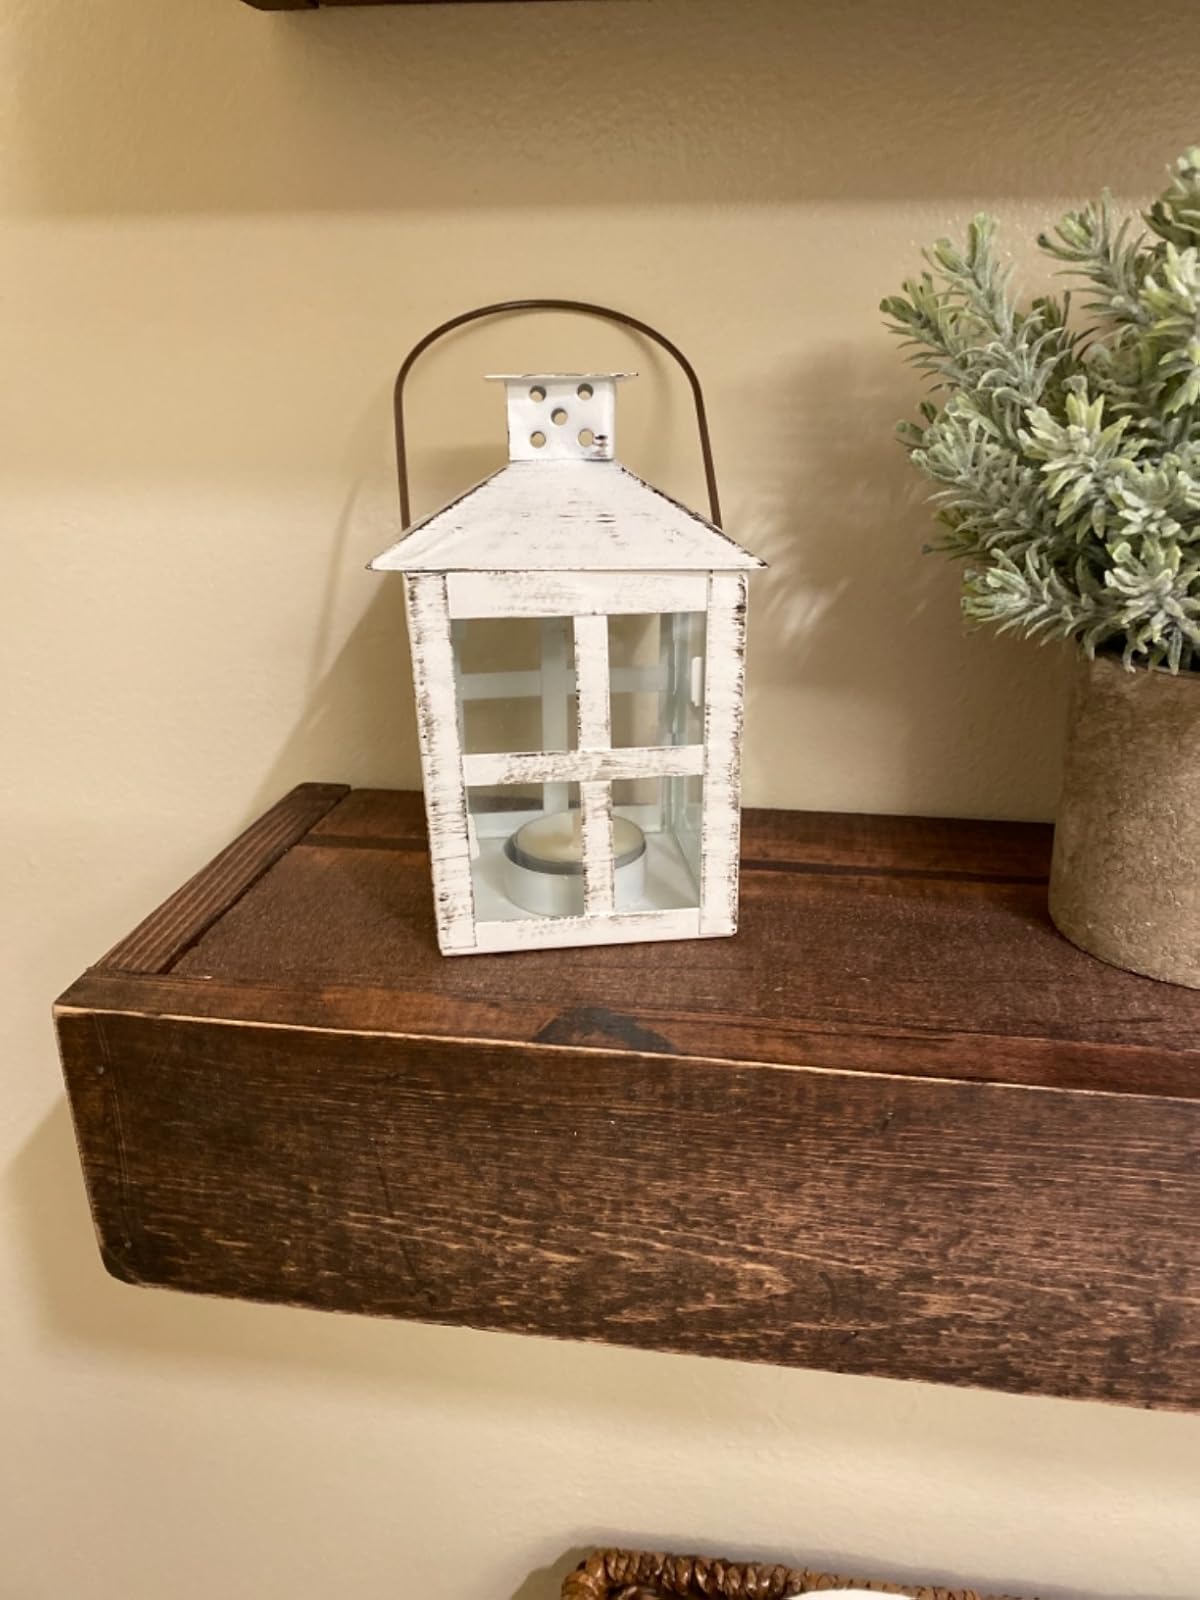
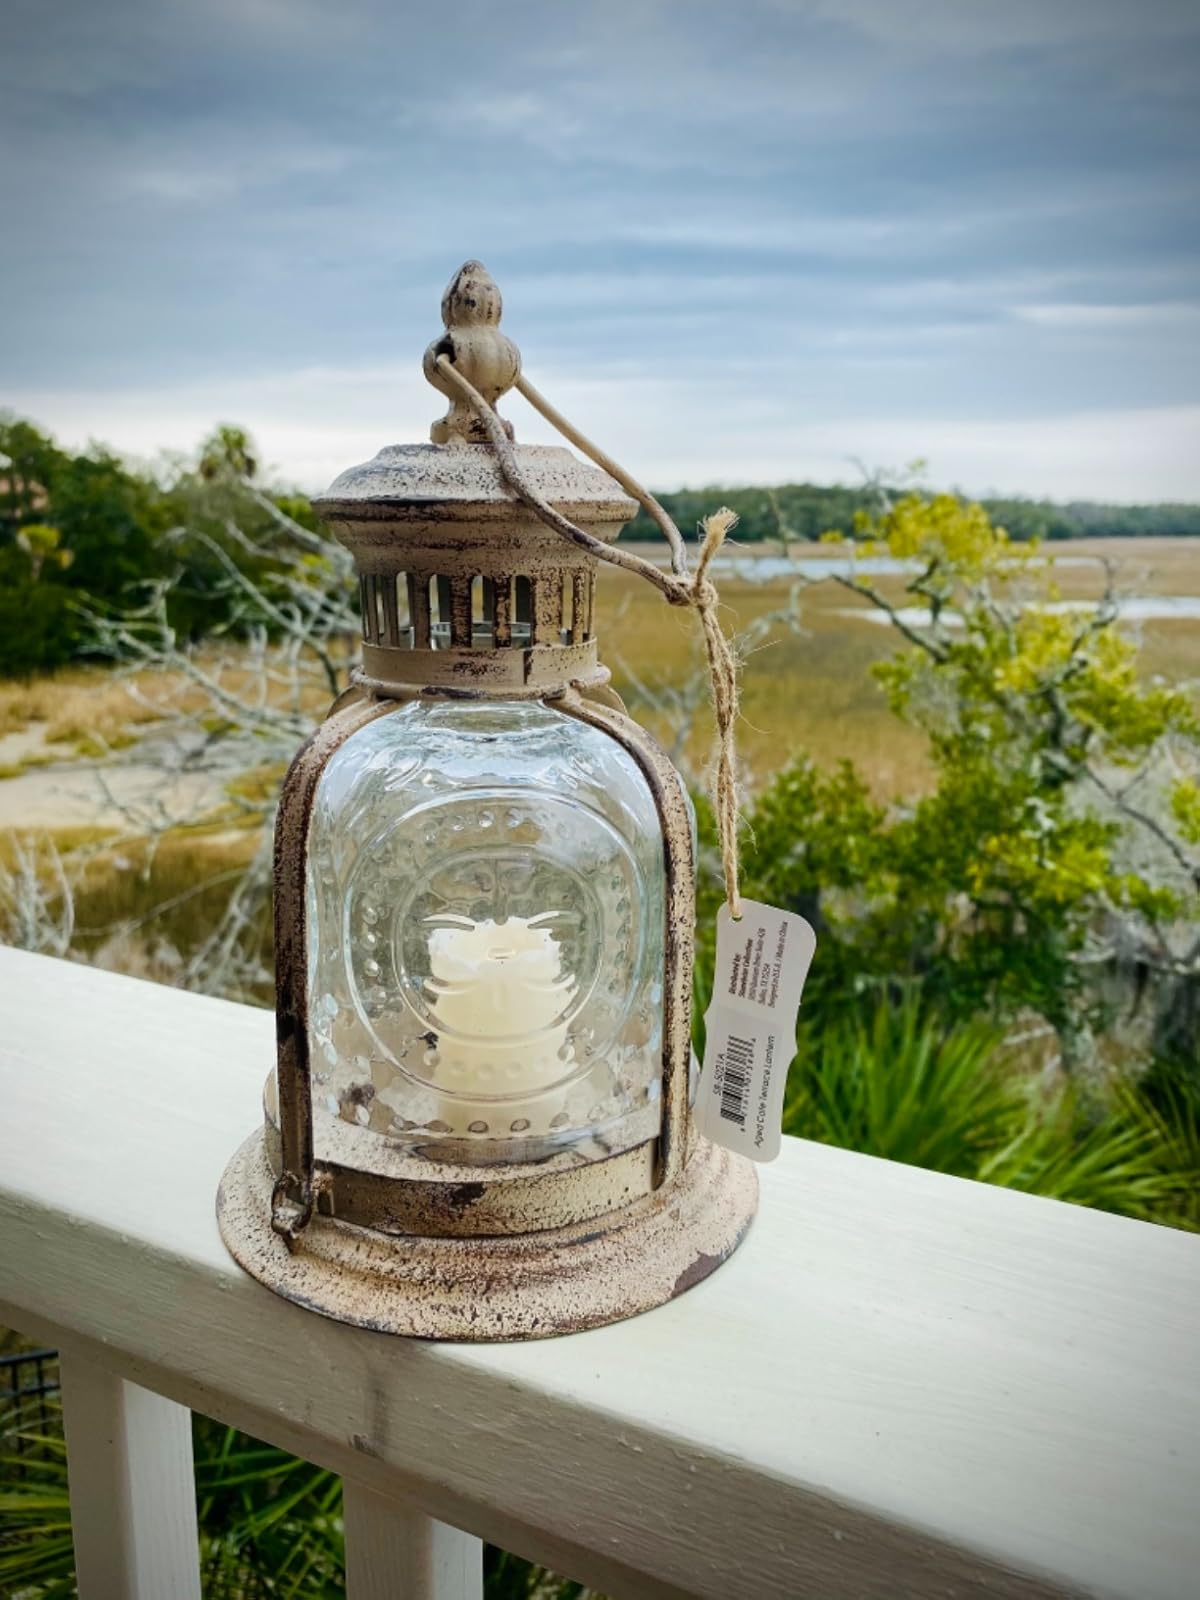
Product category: lantern
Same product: no